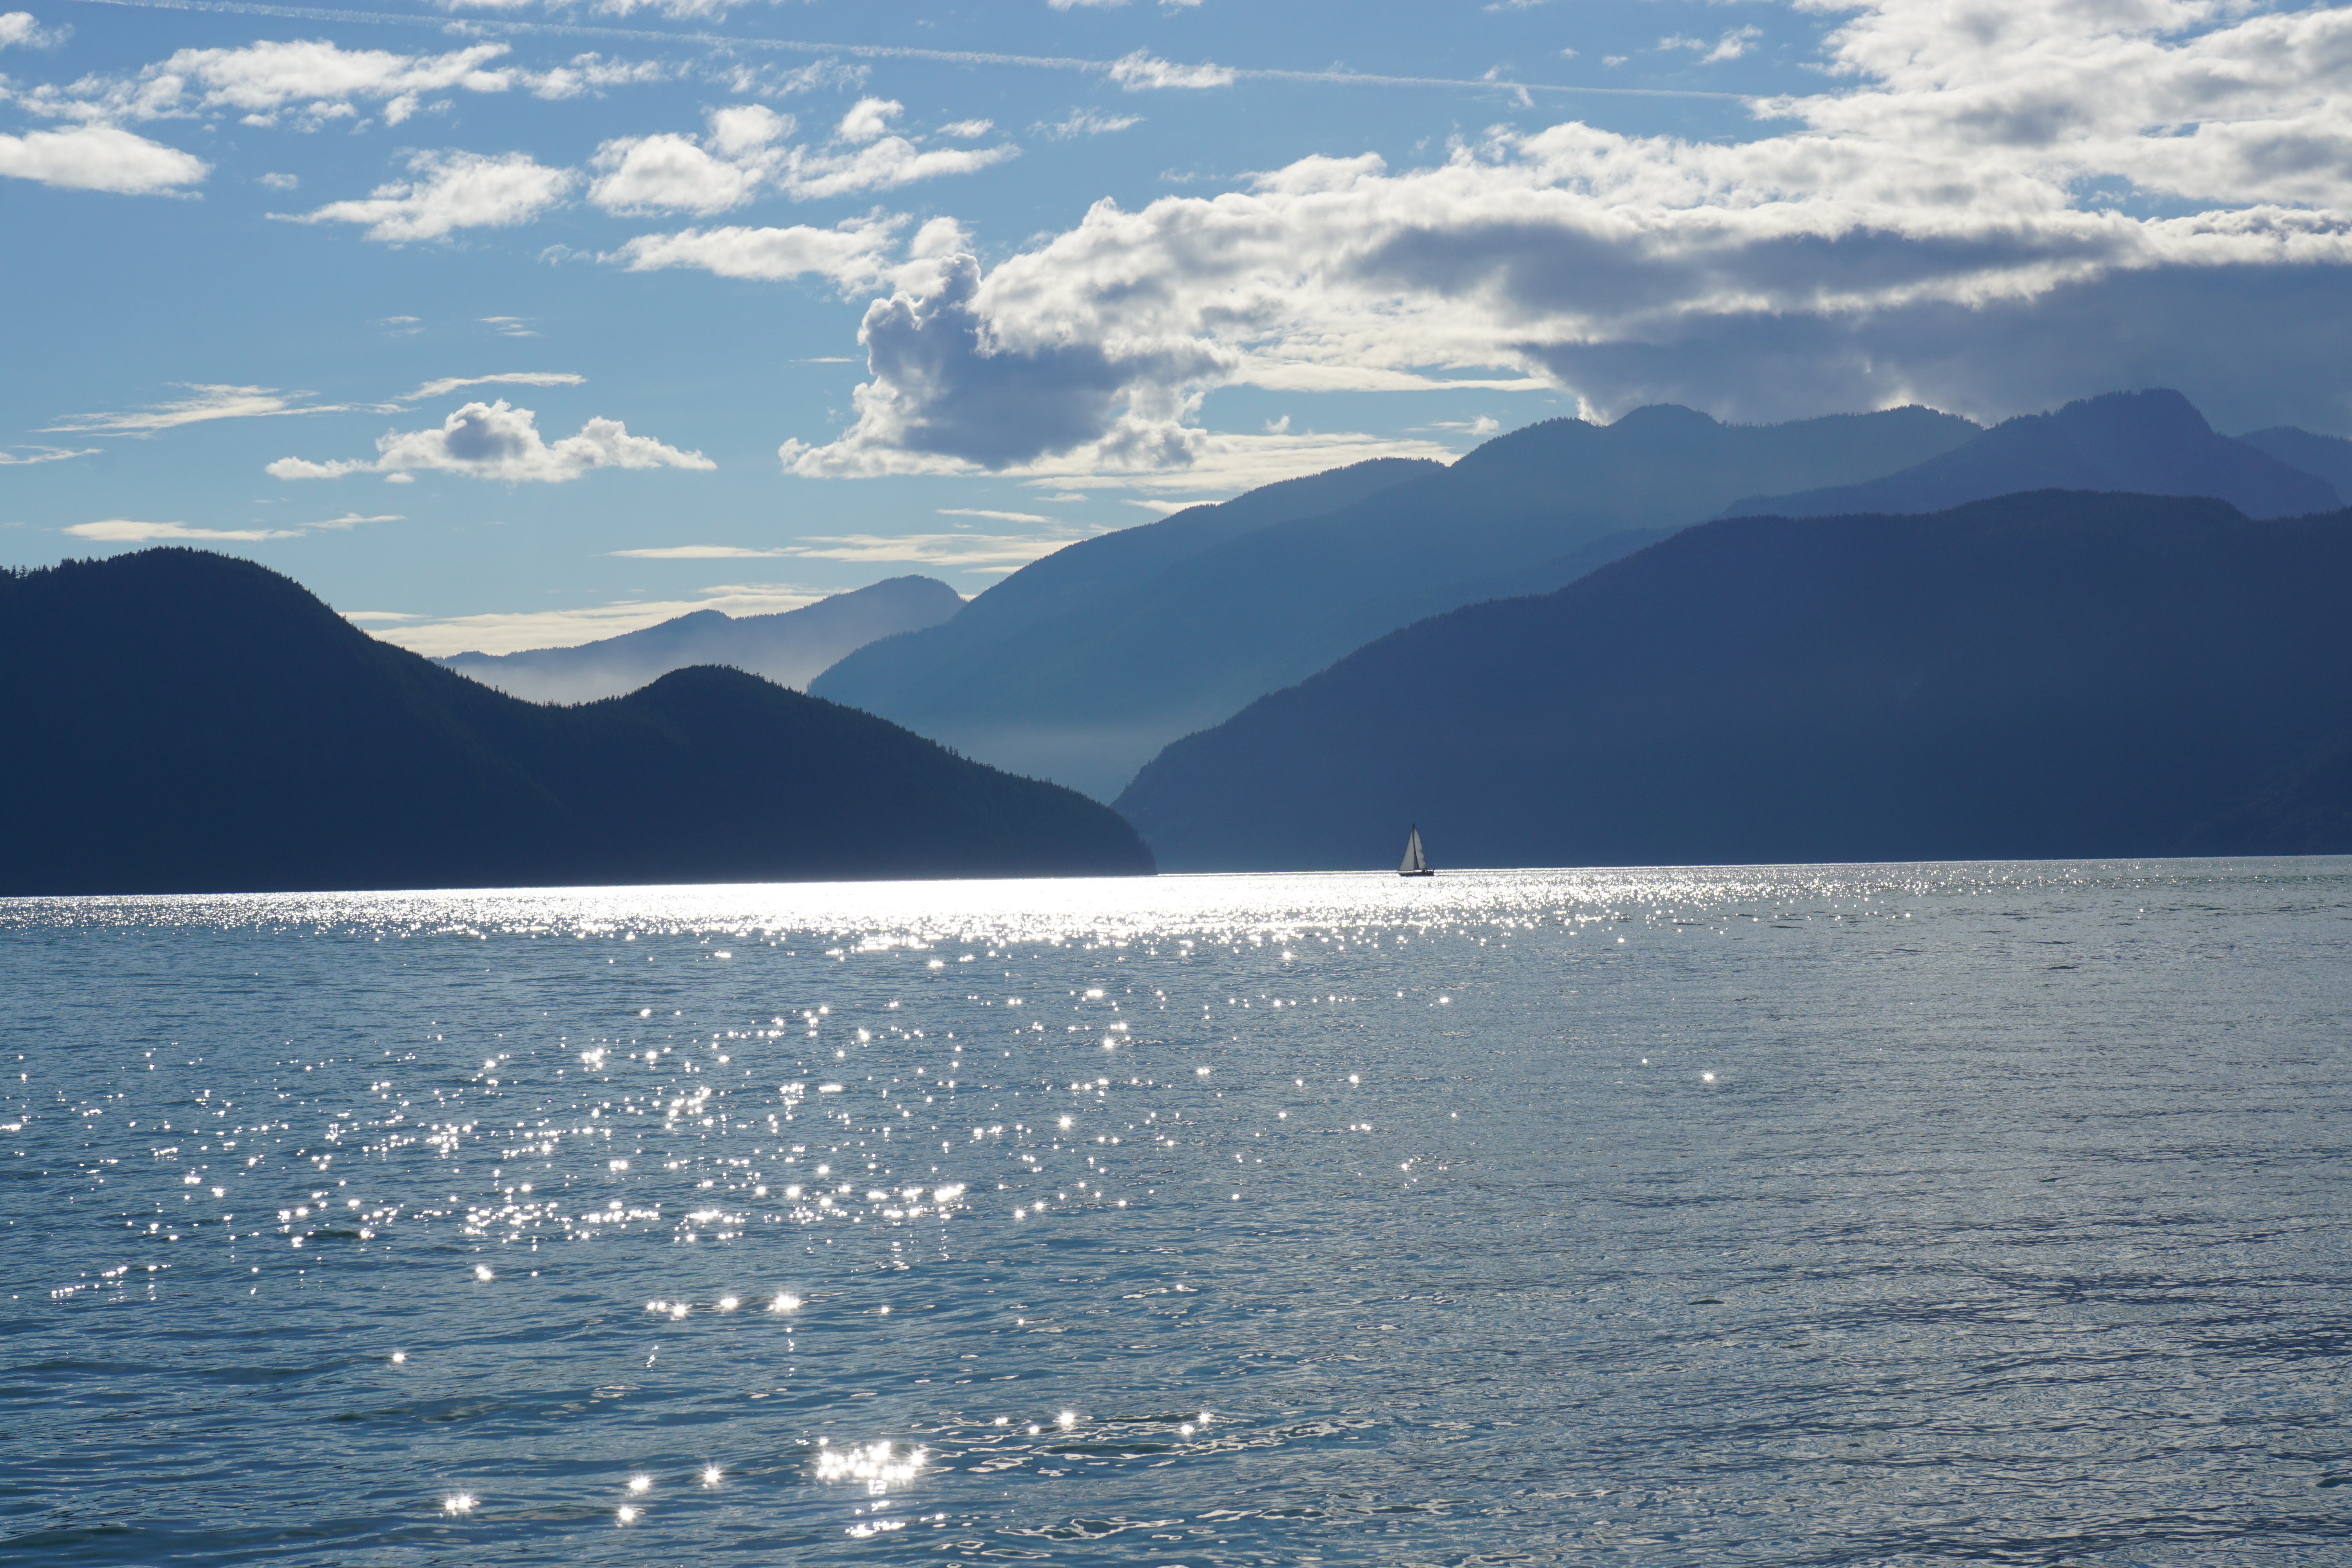
sea, ocean, horizon, mountain, cloud, lake, mountain range, glacier, bay, fjord, reservoir, arctic, body of water, loch, landform, arctic ocean, glacial landform